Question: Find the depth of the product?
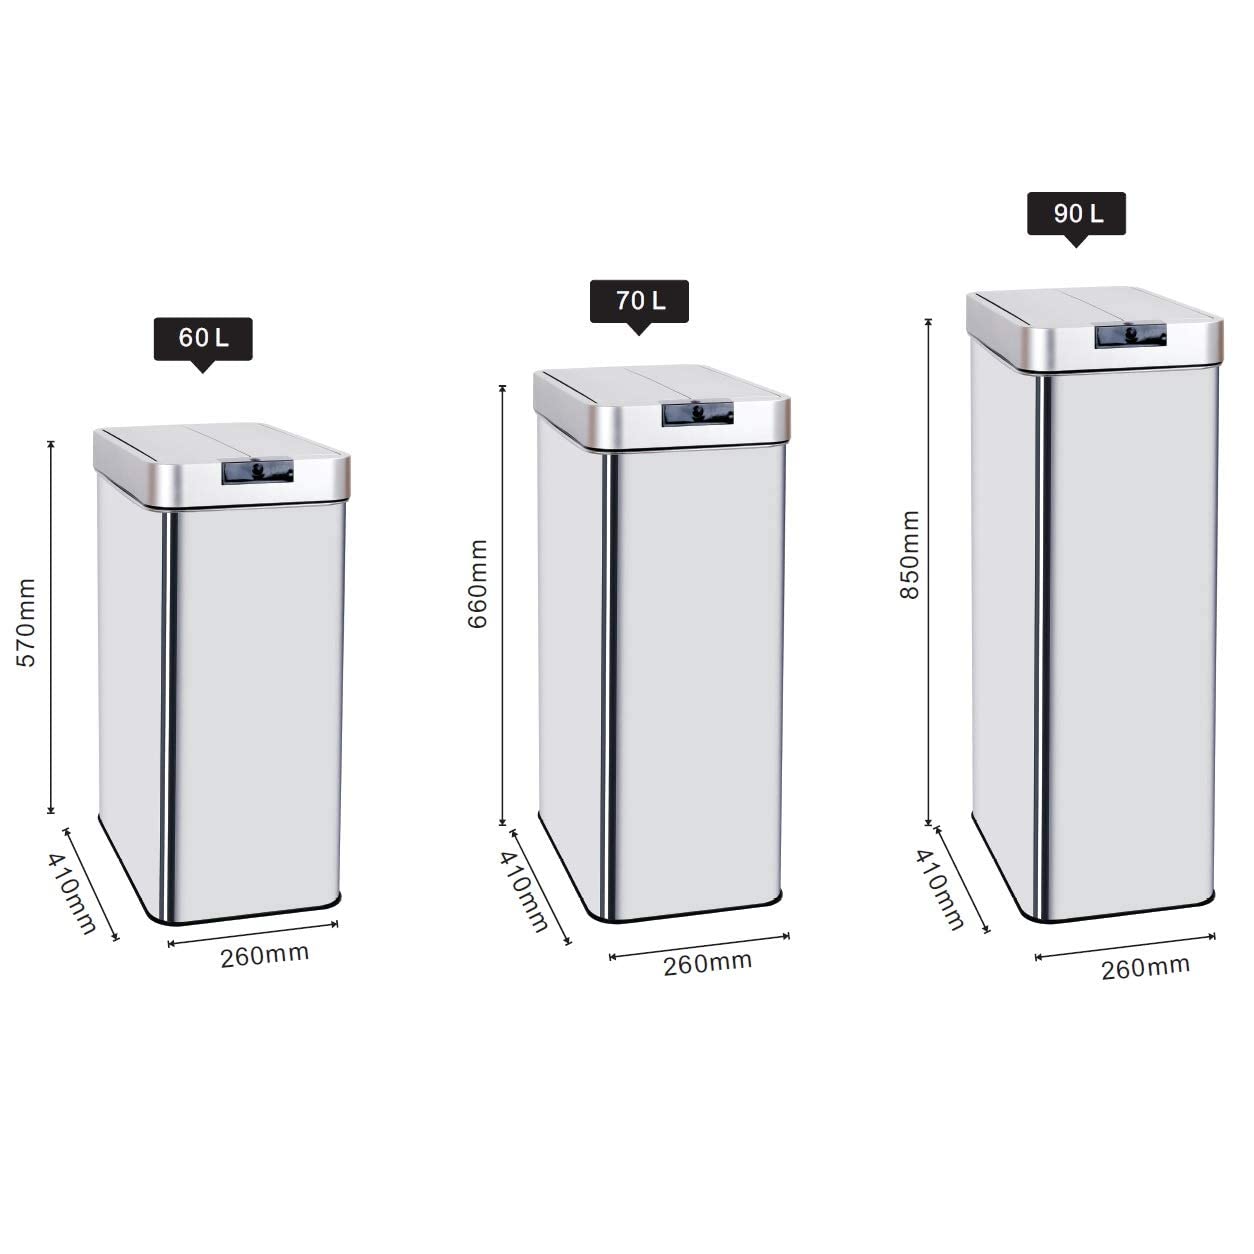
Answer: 410.0 millimetre